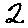
Label: 2